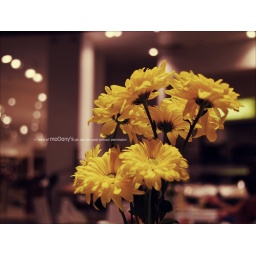
You gave me one yellow flower that said rest in peace